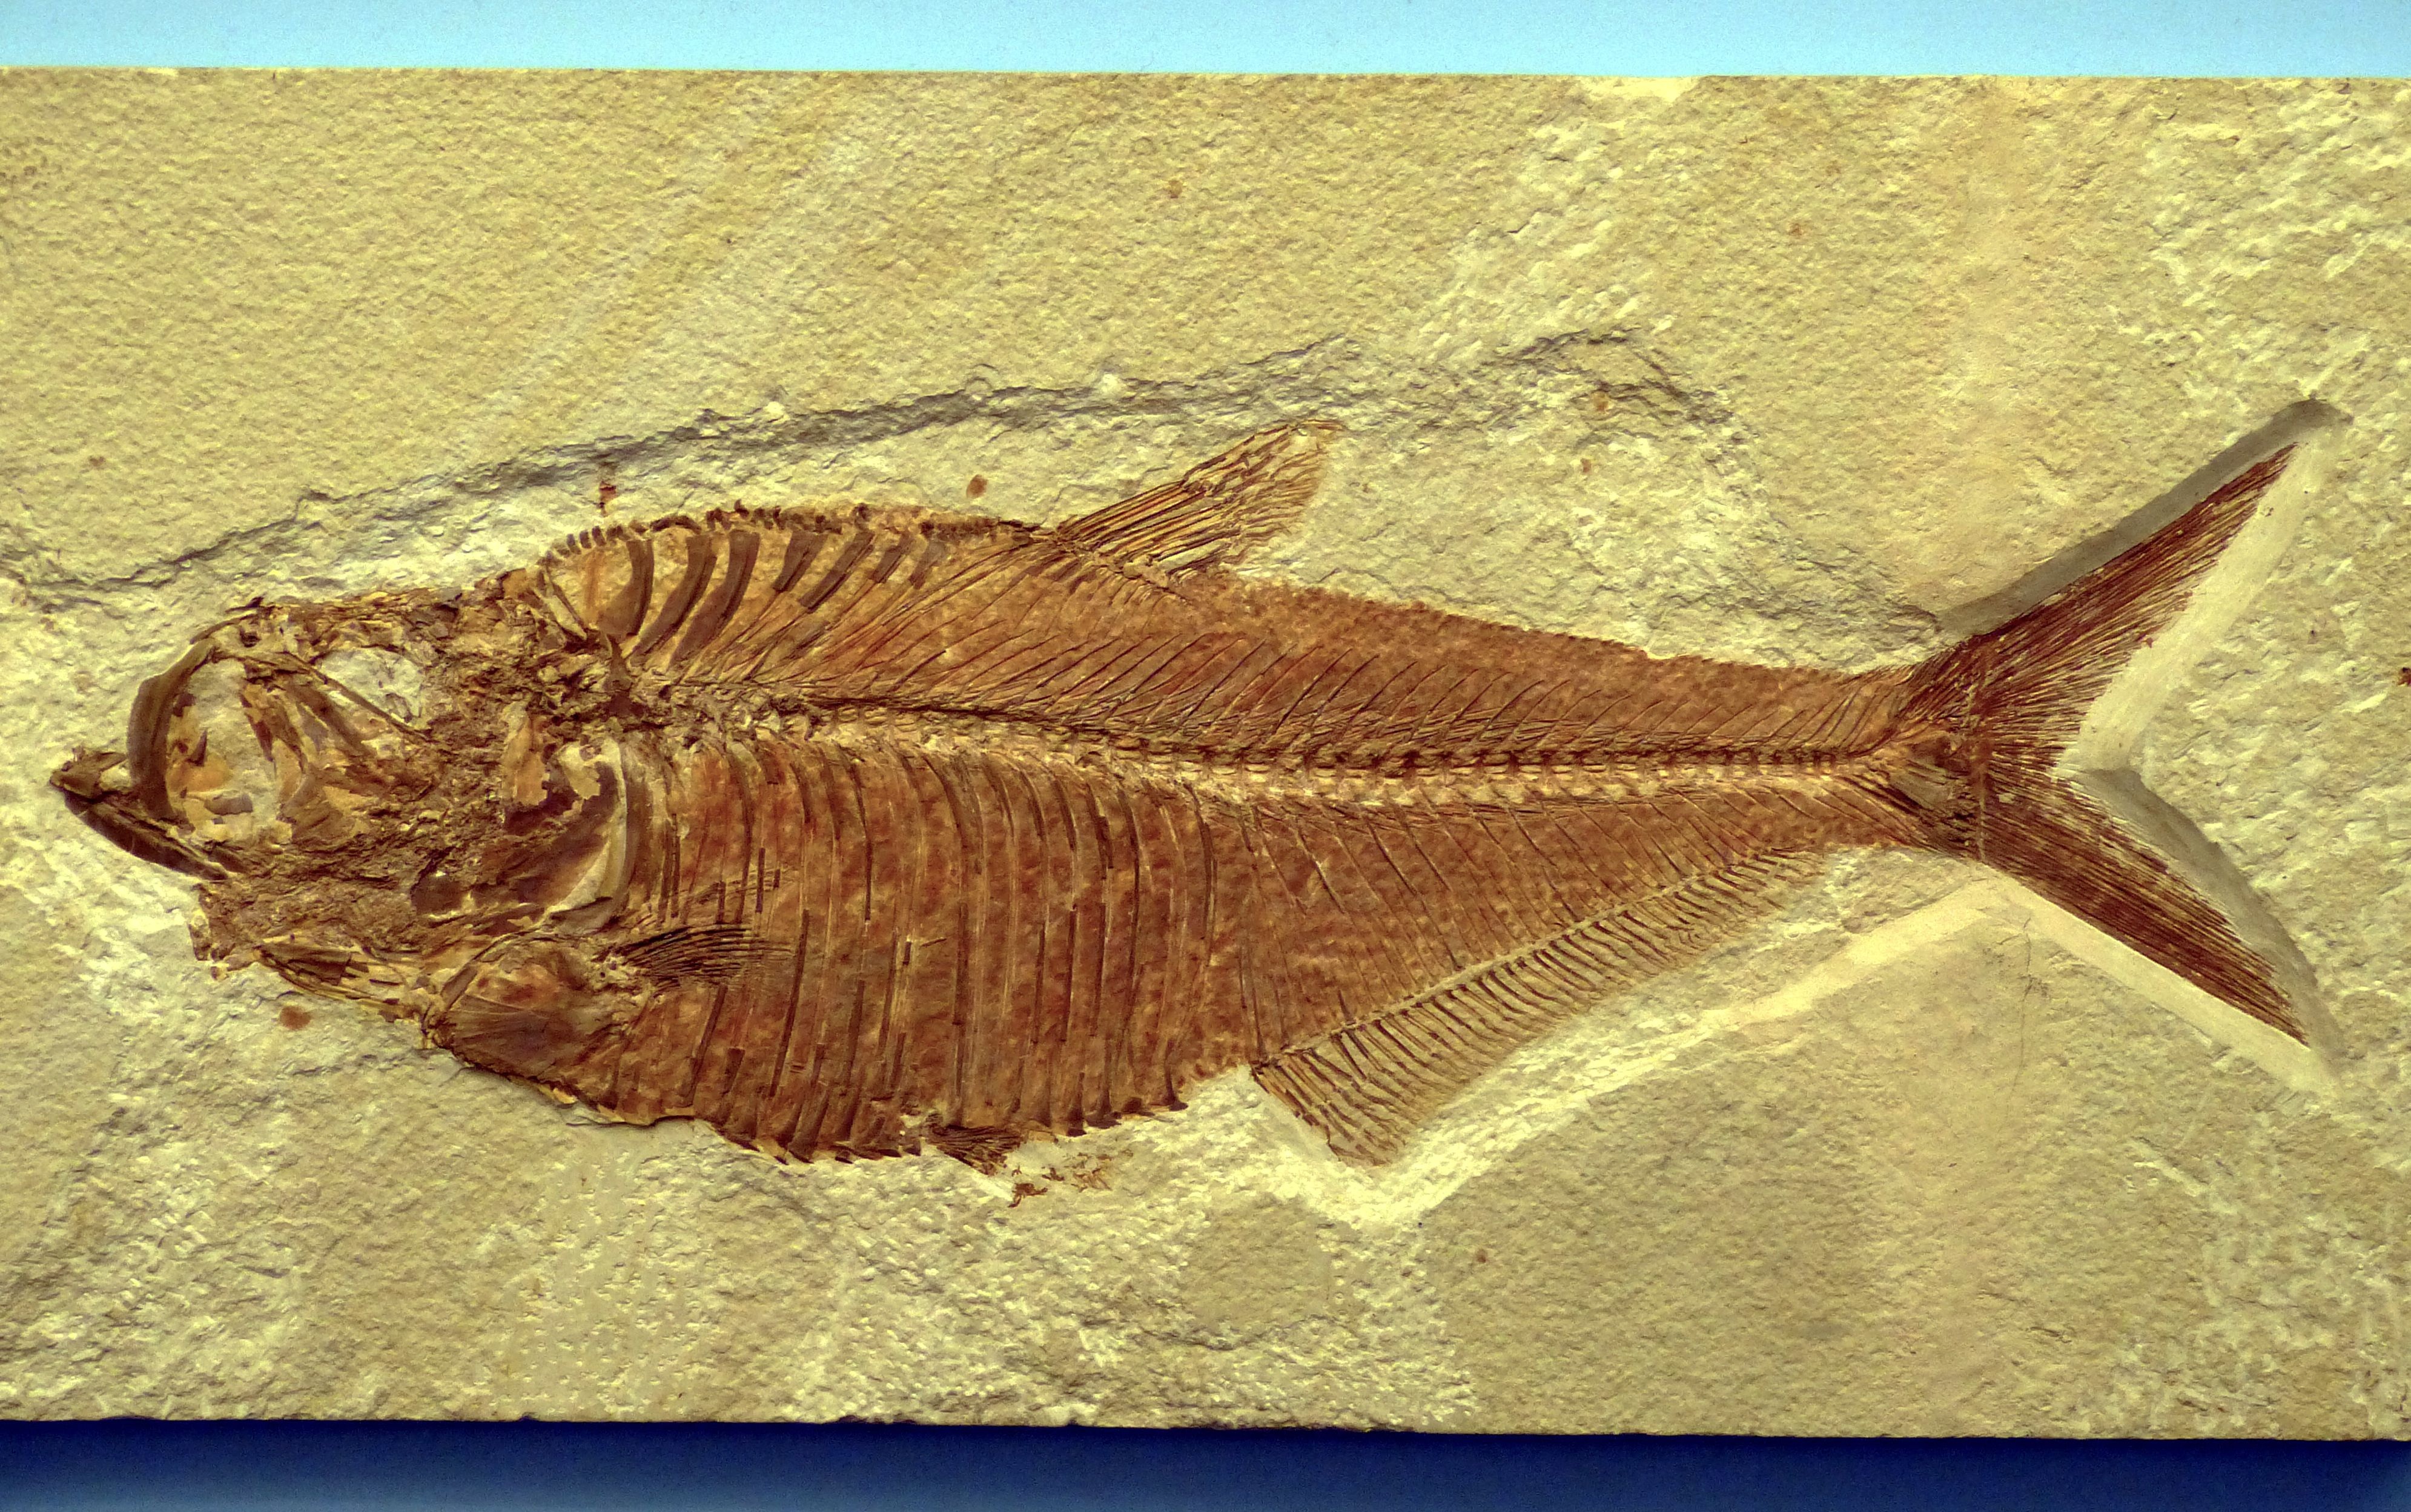
sand, fish, fauna, invertebrate, limestone, skeleton, fossil, fossils, historically, prehistoric, reprint